Exploding cigar

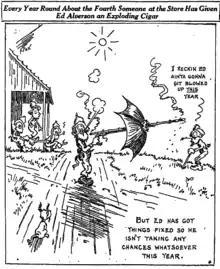
Exploding cigar comic from July 8, 1919 edition of the "Oakland Tribune" by Fontaine Fox.

The largest manufacturer and purveyor of exploding cigars in the United States during the middle of the 20th century was the S. S. Adams Company, which, according to "The Saturday Evening Post", made more exploding cigars and other gag novelty items as of 1946 than its next eleven competitors combined.